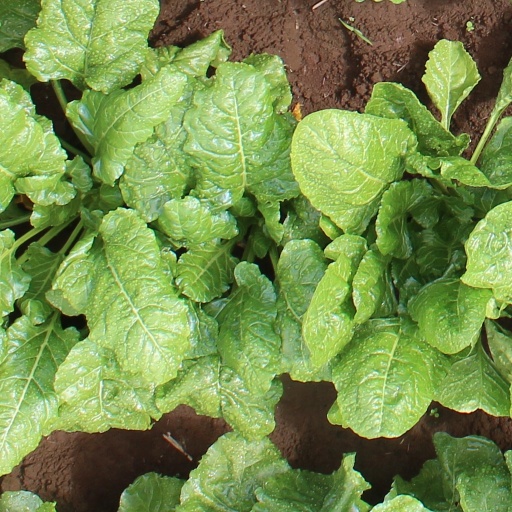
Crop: sugar beet